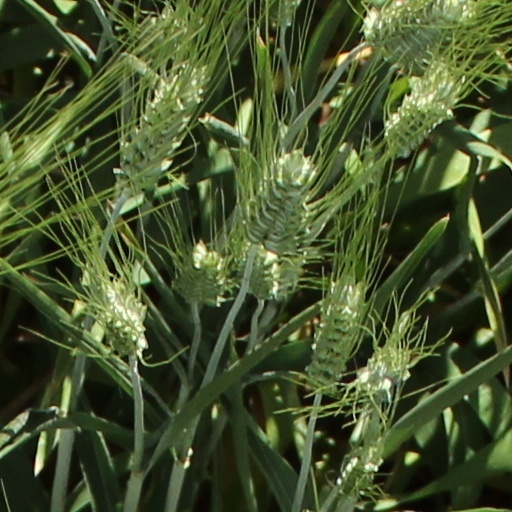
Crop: wheat